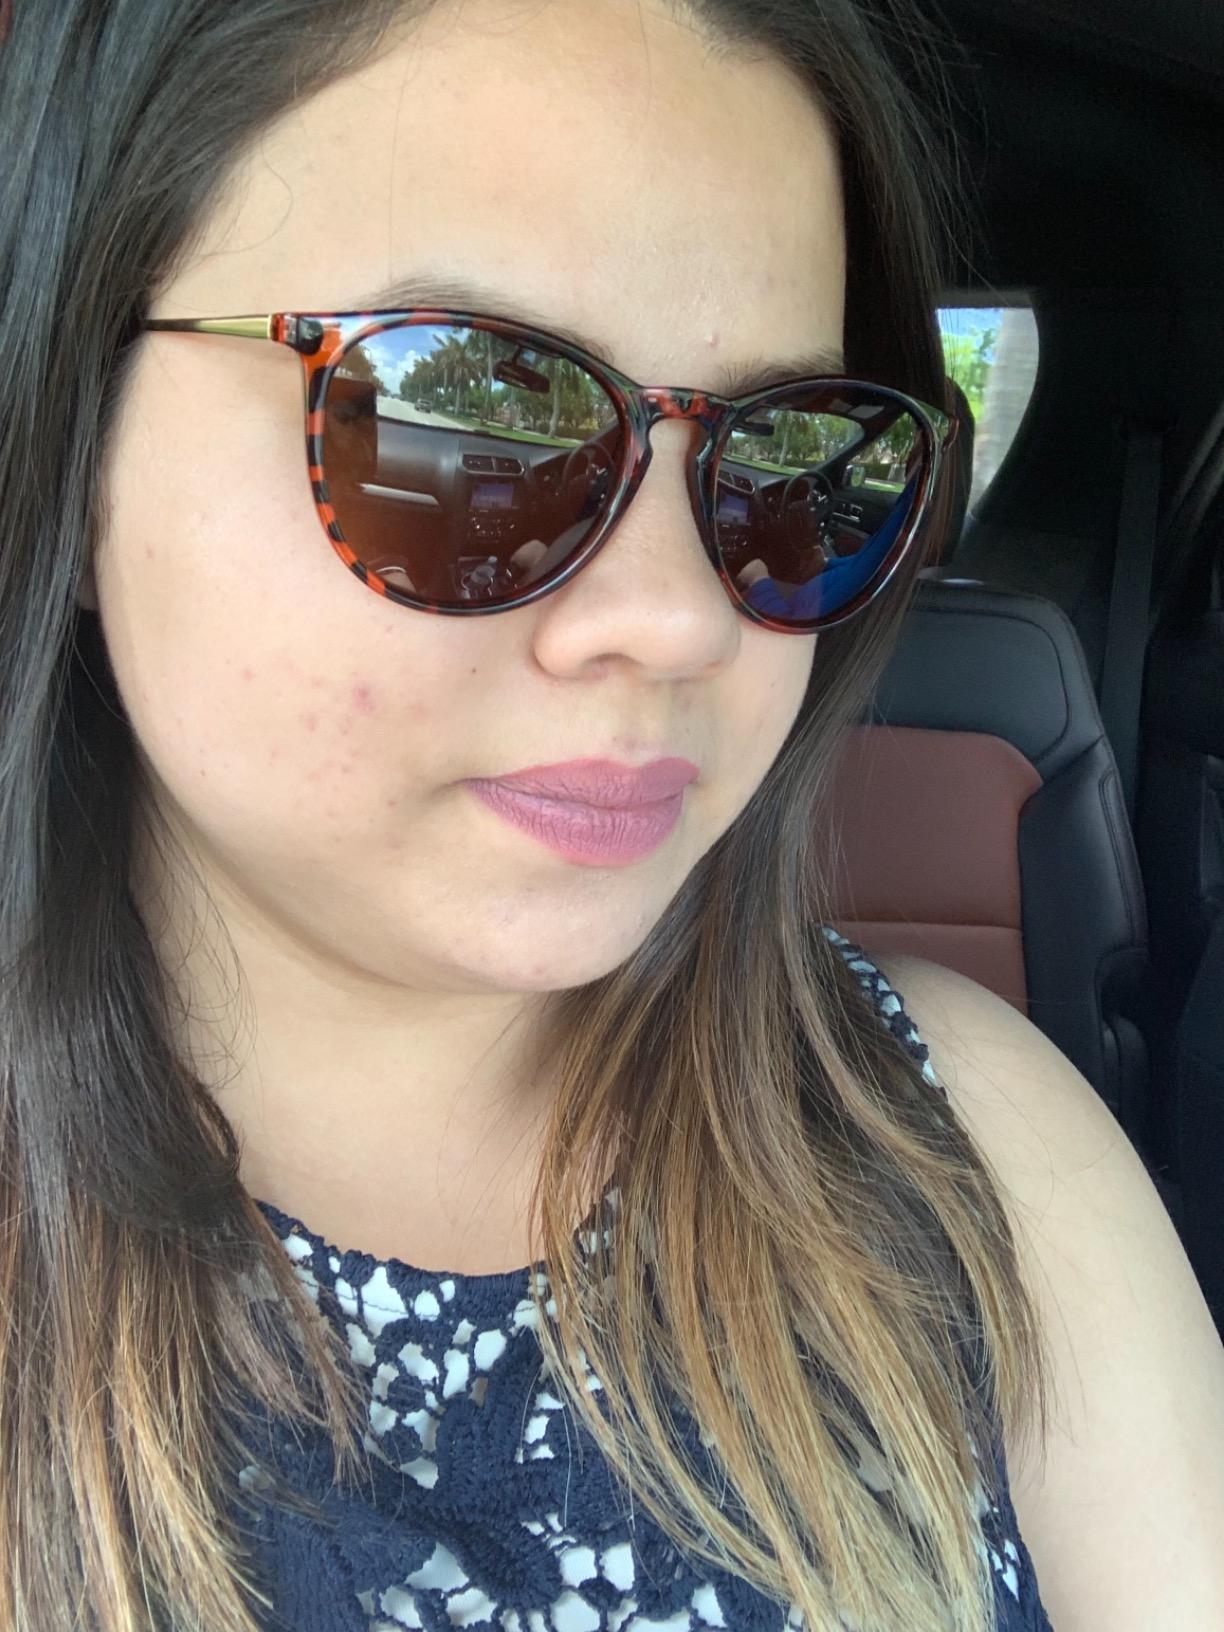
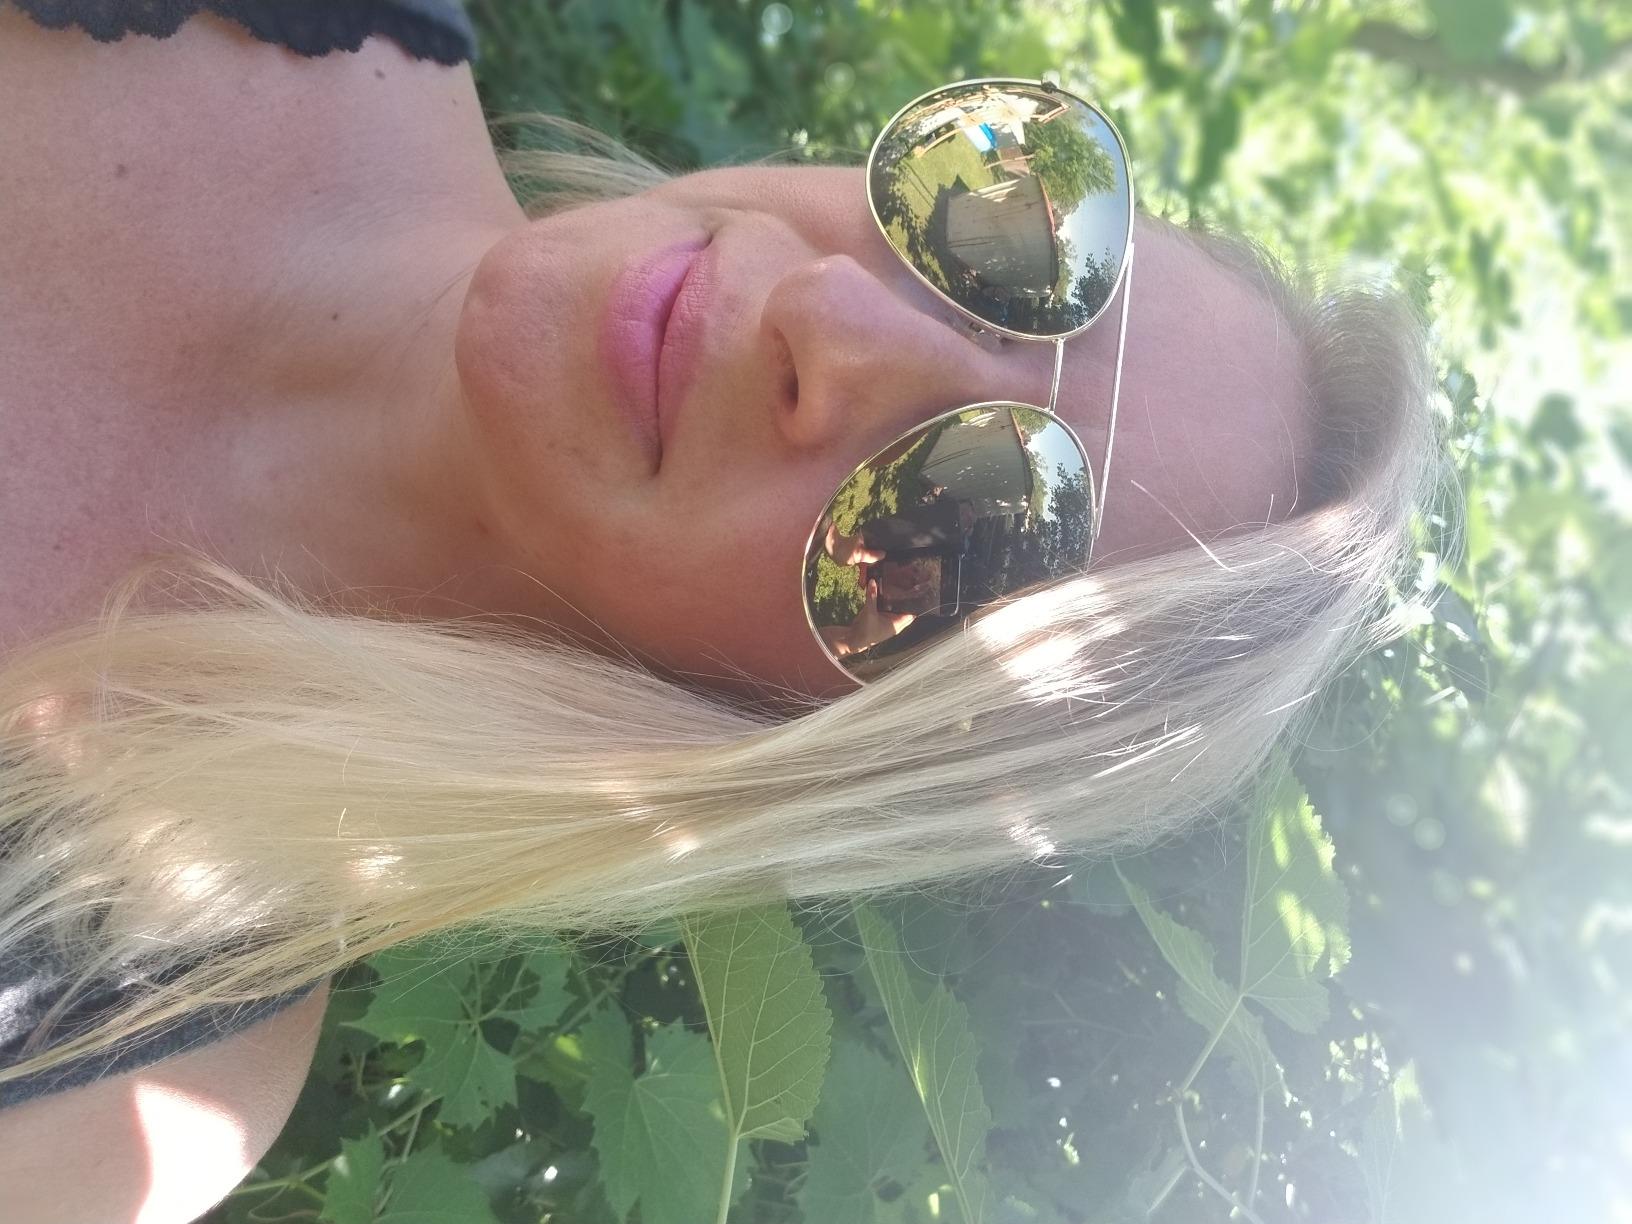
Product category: accessories_sunglasses
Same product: no